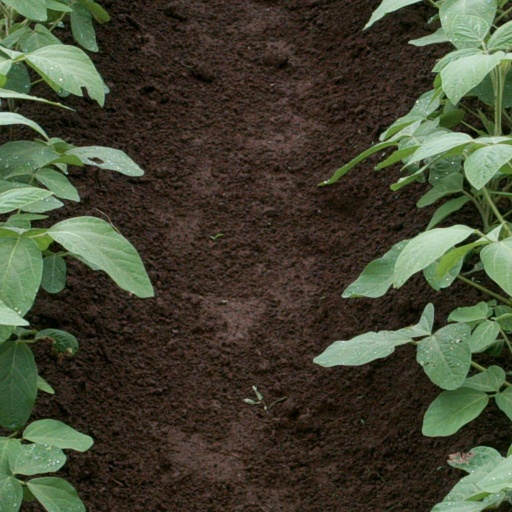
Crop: soybean